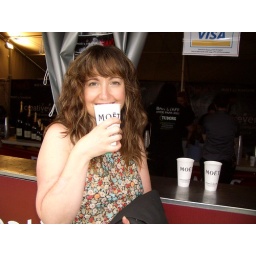
Champagne in a paper cup